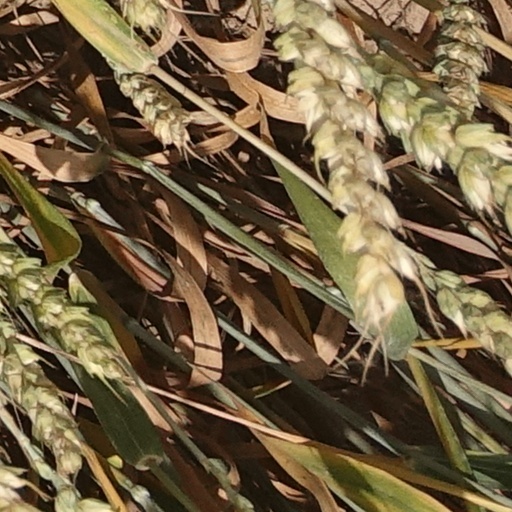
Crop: wheat